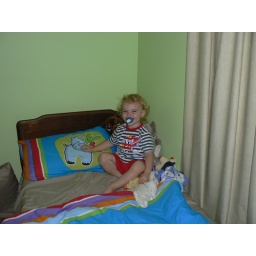
First night in big boy bed